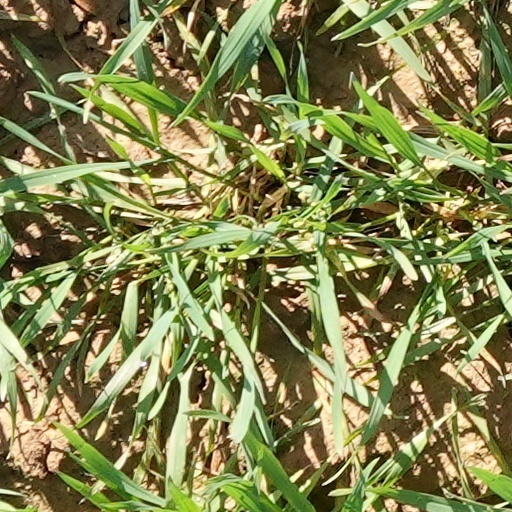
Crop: wheat